Rubén Ruiz Ibárruri

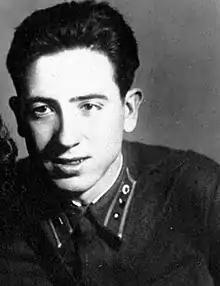

Rubén Ruiz Ibárruri (January 9, 1920 – September 3, 1942) was a Spanish military officer and Soviet commander of the 100th Machine Gun Company of an independent training battalion of the 35th guards rifle division of the 62nd army of the Stalingrad Front. He was posthumously awarded the rank of captain of the Guards unit, and also 2 times the Order of the Red Banner (July 22, 1941, and October 22, 1942). By the decree of the Supreme Soviet of the USSR, he was posthumously awarded the title of Hero of the Soviet Union (August 23, 1956) and awarded the Order of Lenin (August 23, 1956). He was a Lieutenant of the International Brigade during the Spanish Civil War. The asteroid 2423 Ibarruri (discovered by Soviet astronomer Lyudmila Zhuravleva) was named in his honour at 1972. He died in the Battle of Stalingrad.